Predicted impact of Brexit

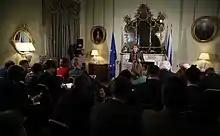
First Minister of Scotland Nicola Sturgeon addresses journalists over Brexit and Scotland's place within Europe at Bute House.

Gibraltar, a British Overseas Territory, participated in the referendum and left the EU together with the UK, although 96% of those who participated in the referendum in Gibraltar voted to remain. Gibraltar is outside the EU Customs Union and Schengen Zone, meaning it has customs and identity checks at its border with Spain.